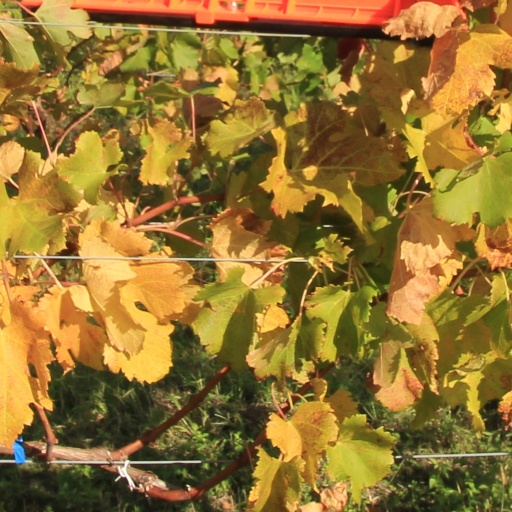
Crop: grape